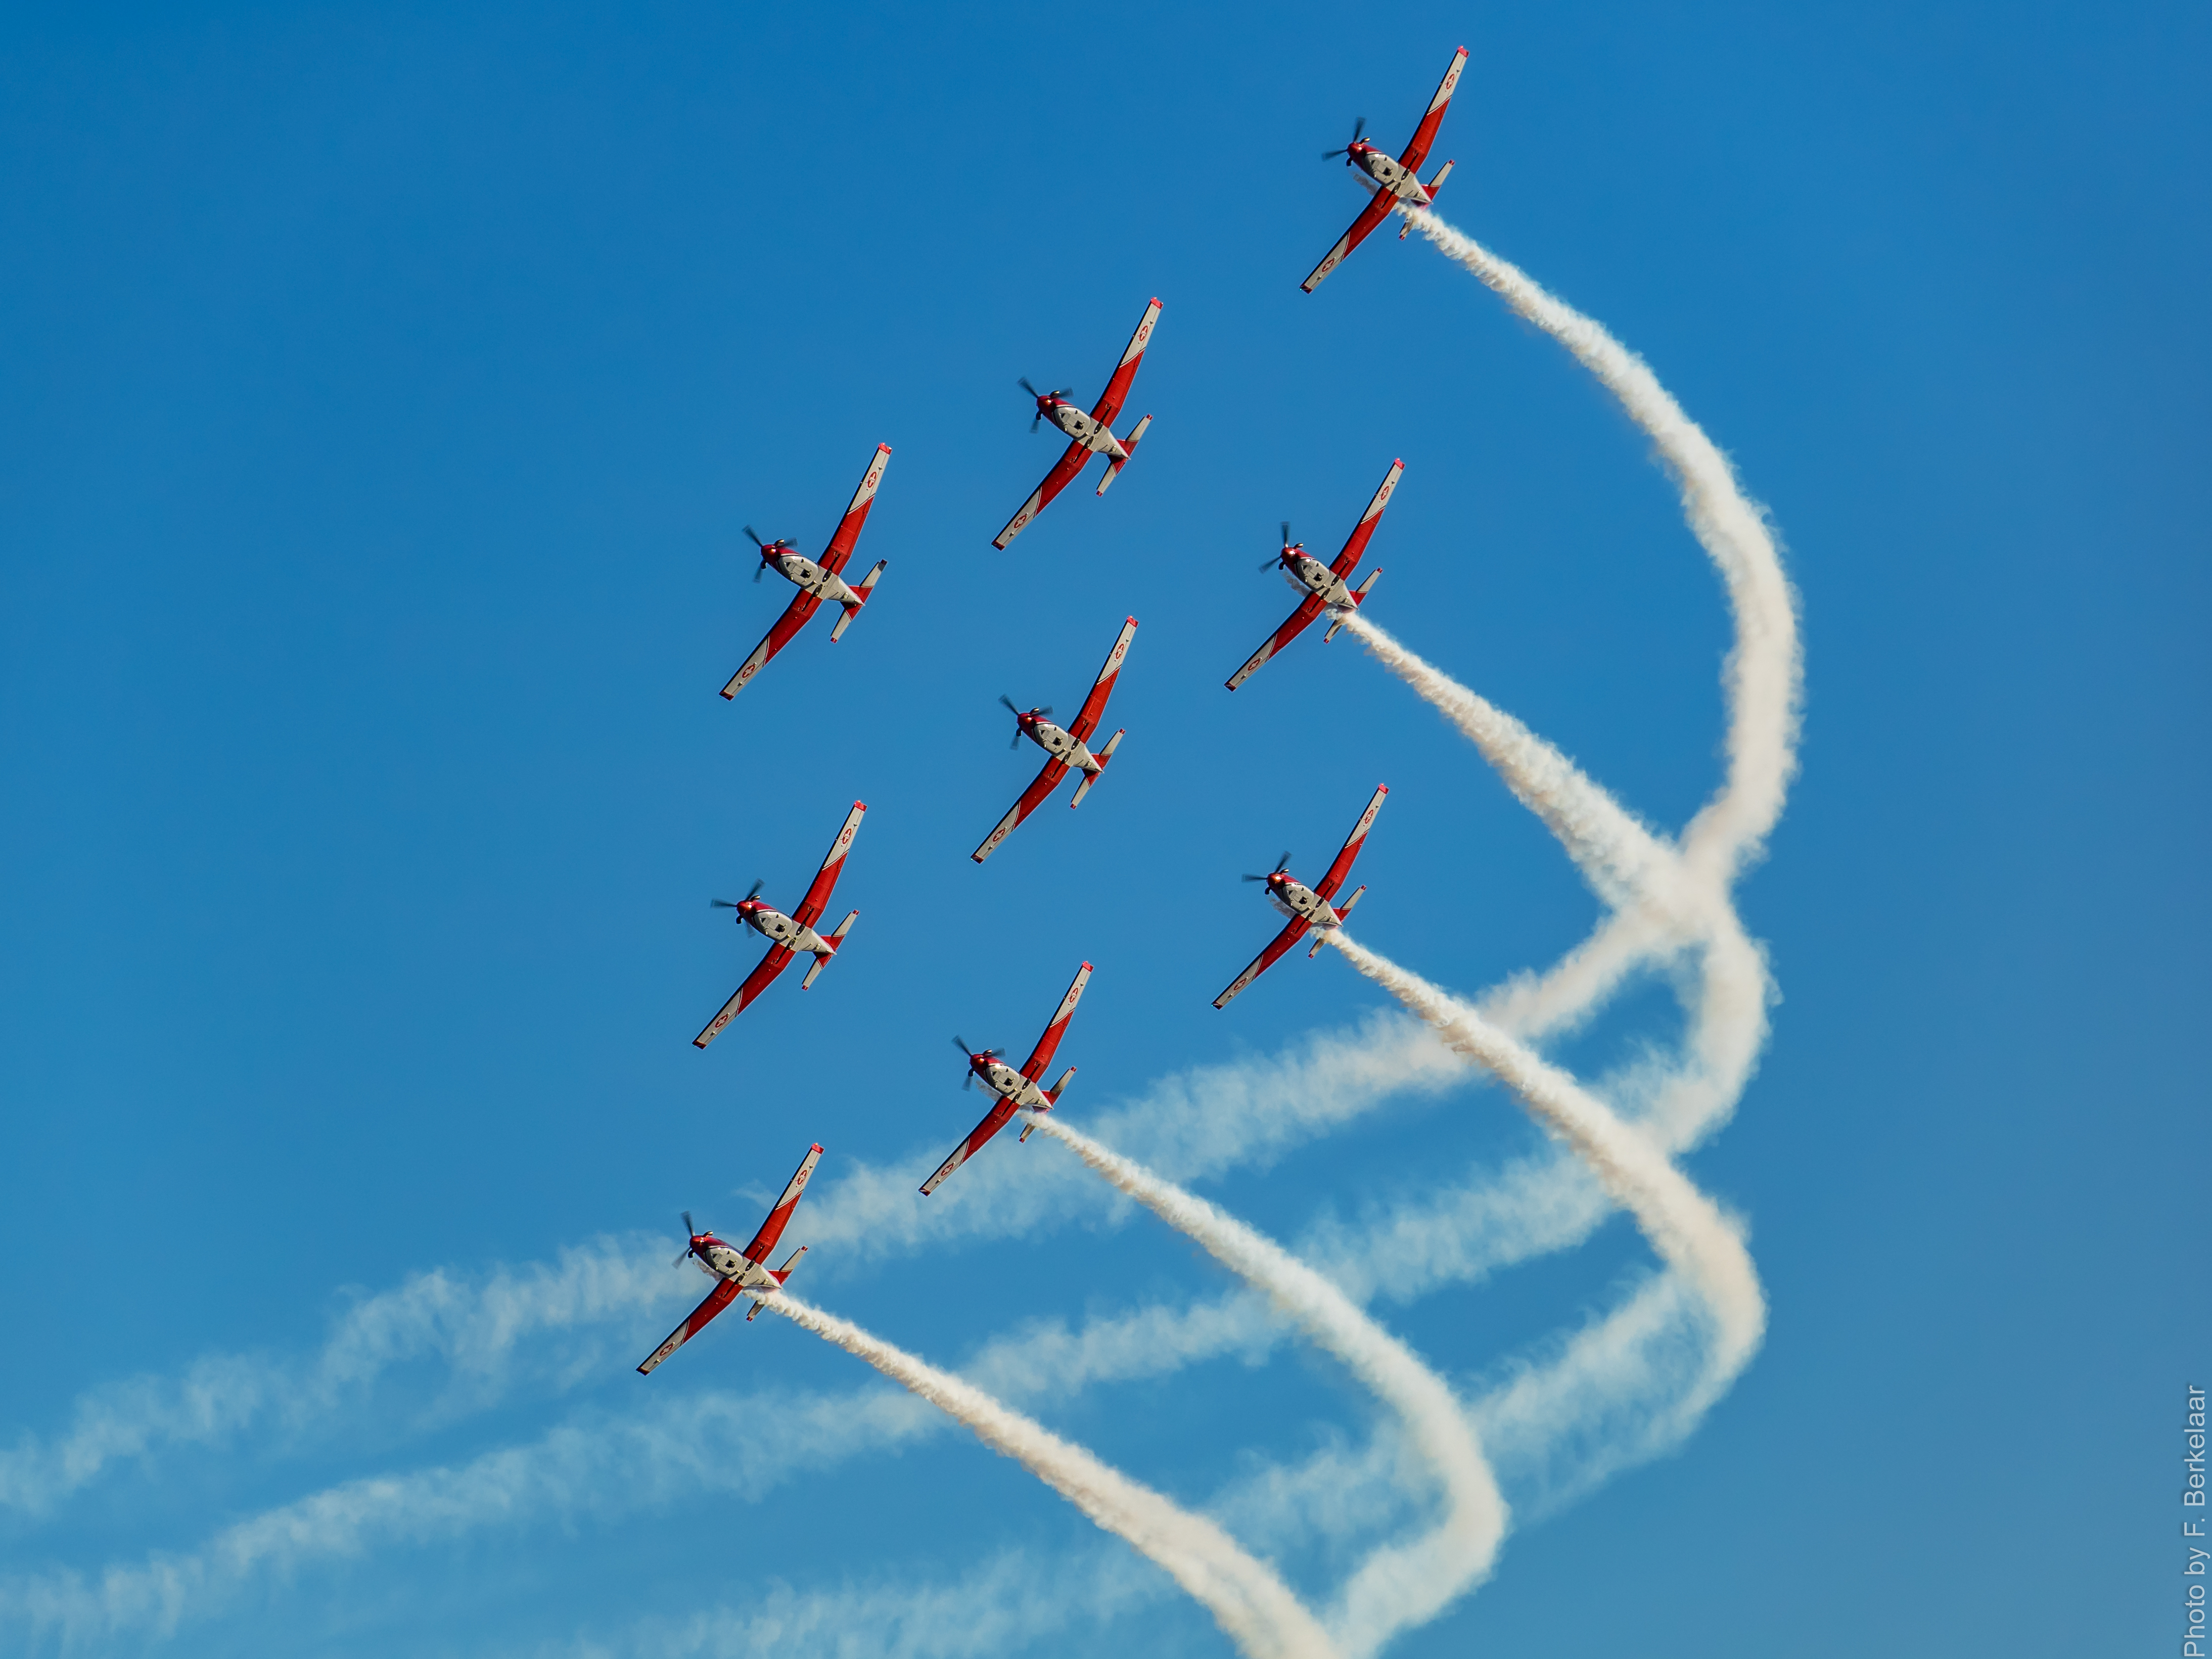
wing, sky, vehicle, aviation, flight, belgium, event, be, belgie, hechteleksel, vlaanderen, pc7team, pc7turbotrainer, leicadg100400f4063, sanicolesunsetairshow, kamperbaan, schweizerluftwaffe, air show, air force, aerobatics, atmosphere of earth, general aviation